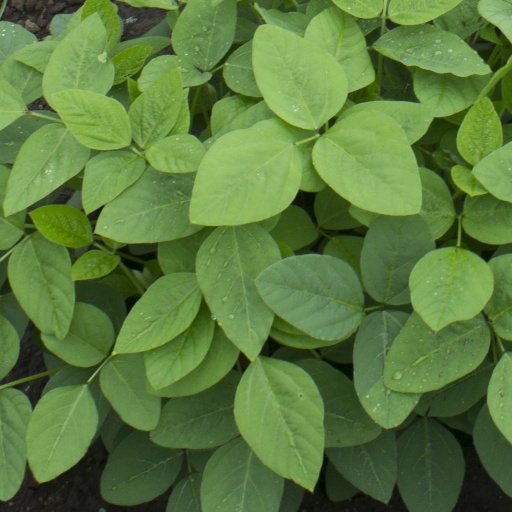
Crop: soybean